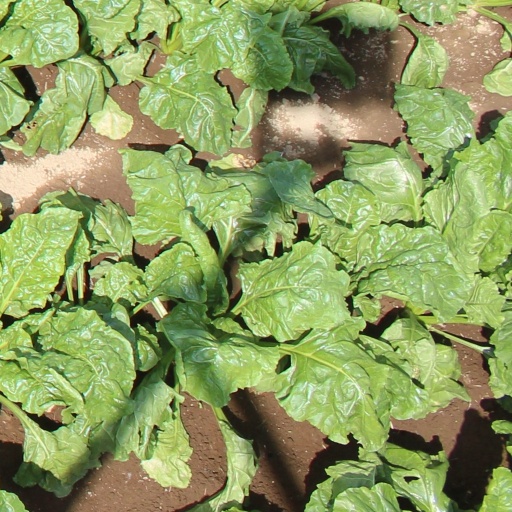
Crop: sugar beet